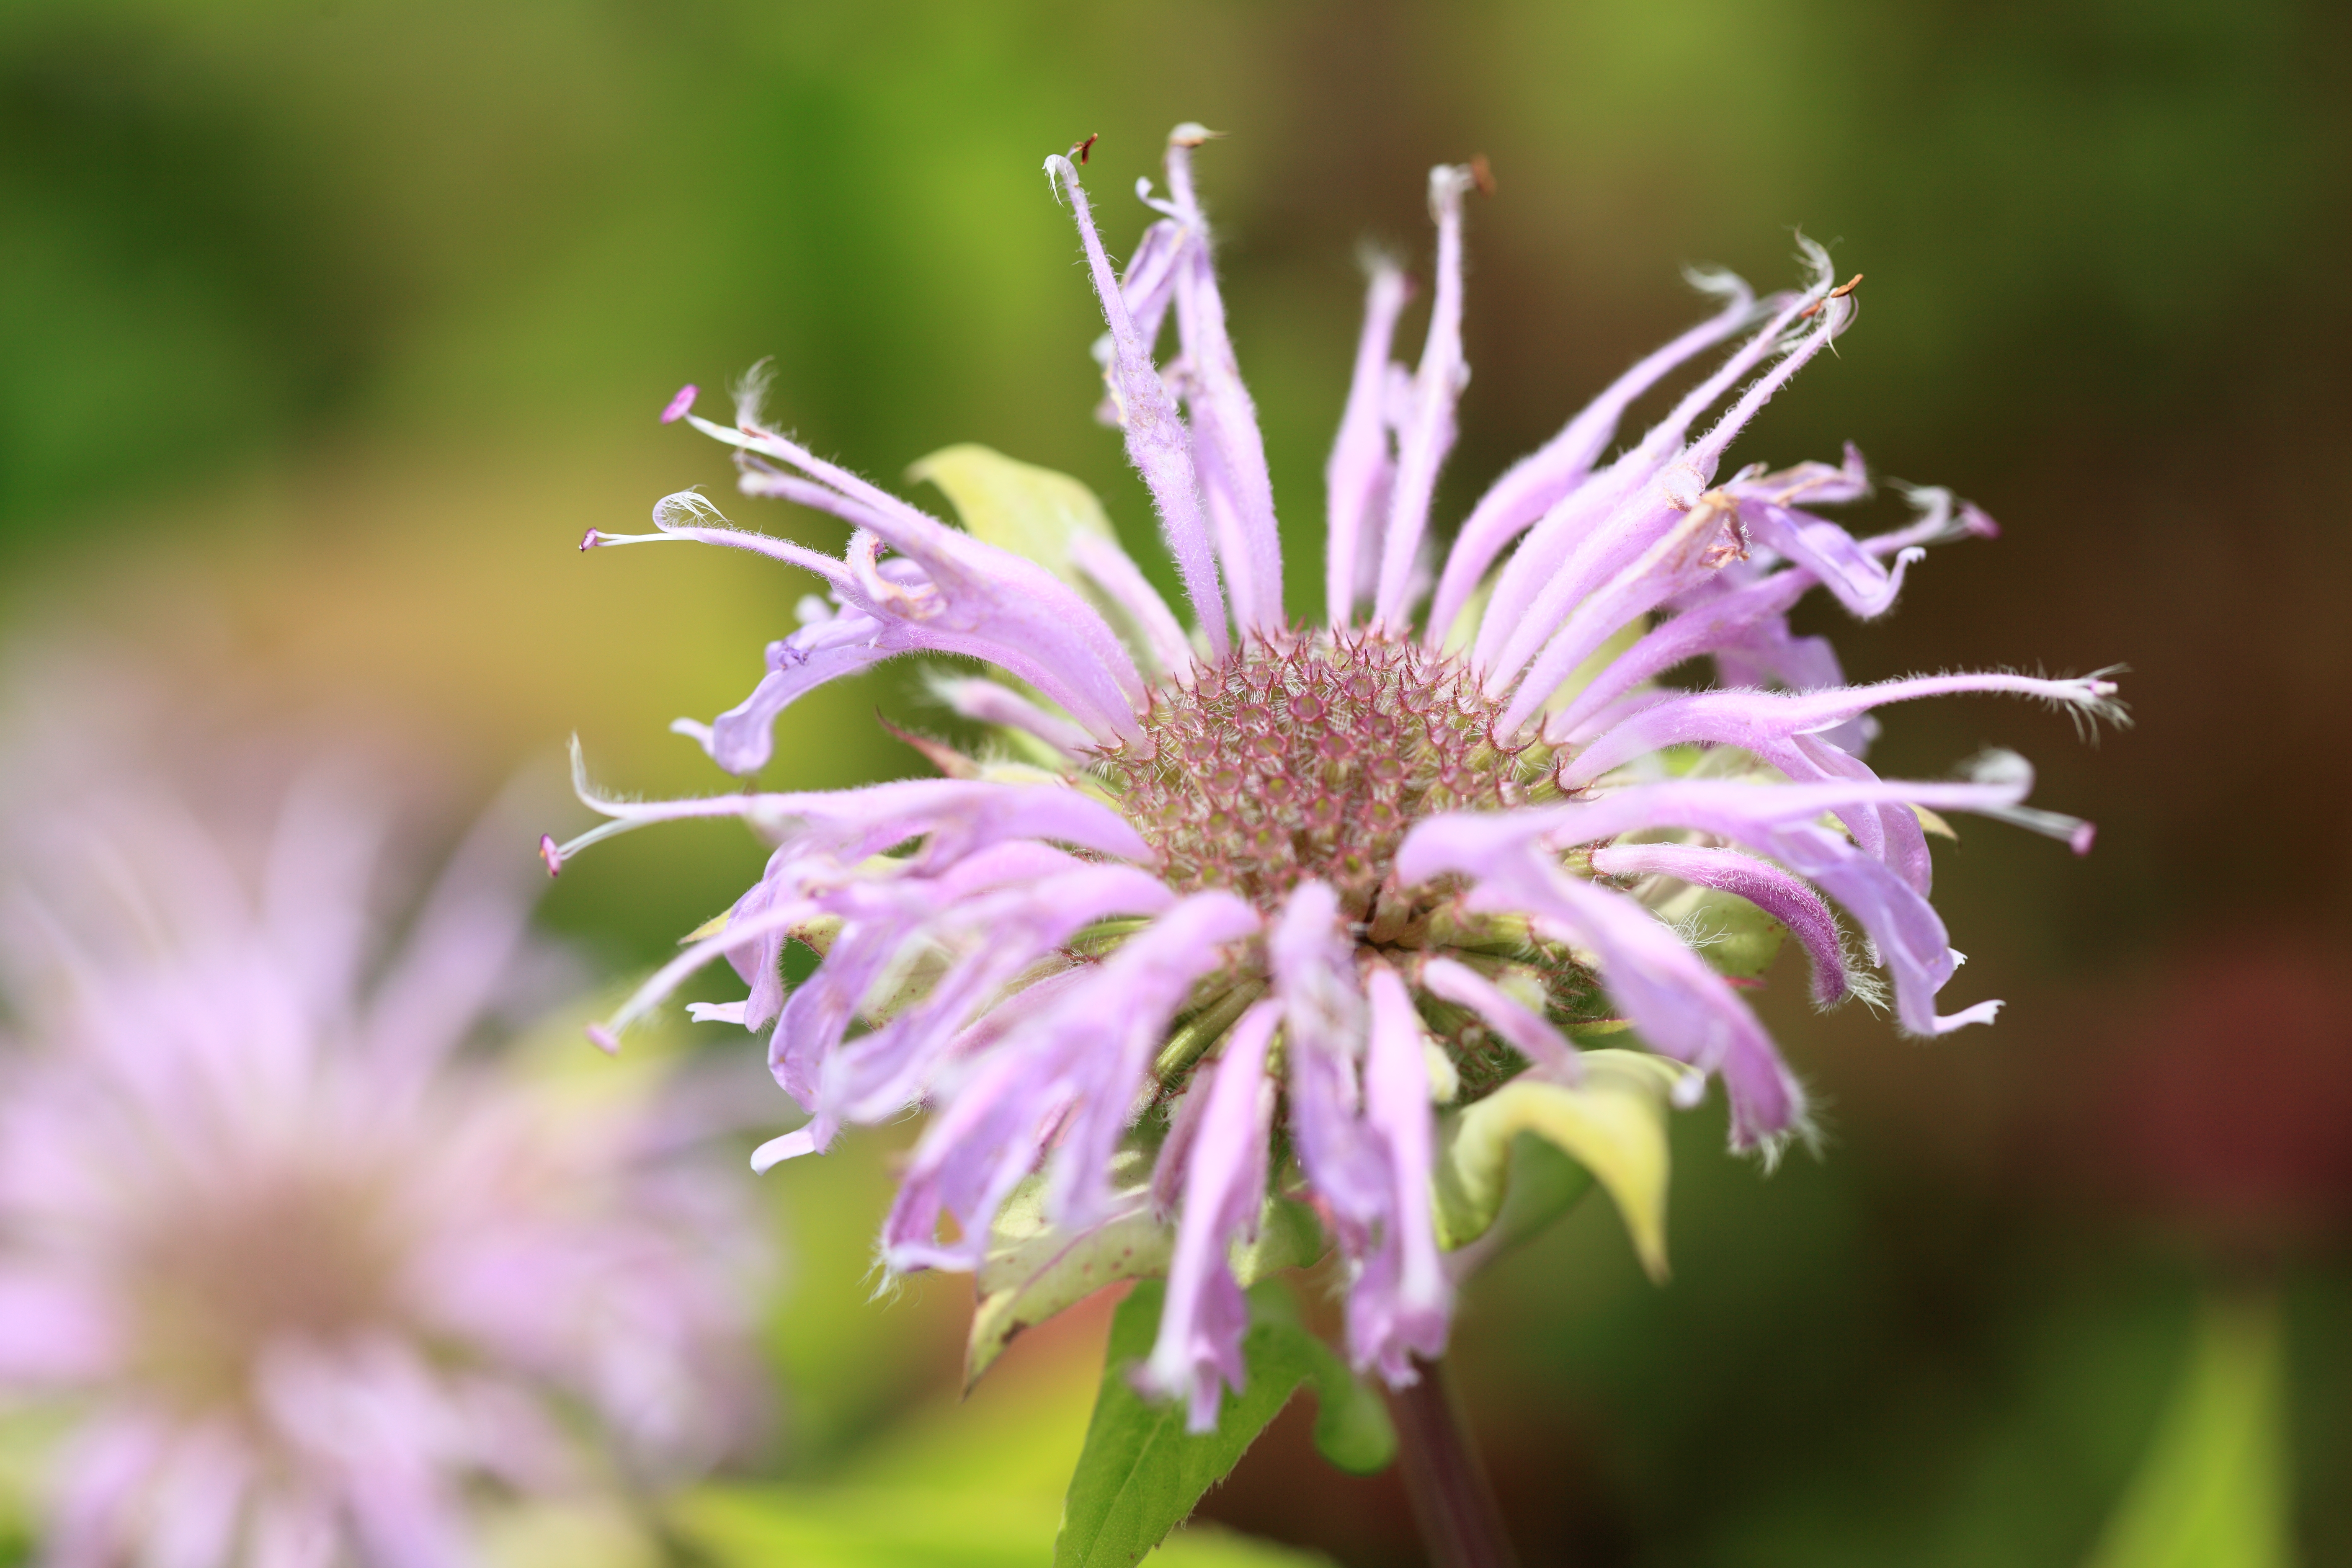
nature, blossom, plant, photography, flower, petal, high, herb, botany, flora, wildflower, close up, cool image, 5d, hires, markii, nectar, hi, res, resolution, gunma, minakami, hodaigi, macro photography, flowering plant, daisy family, land plant